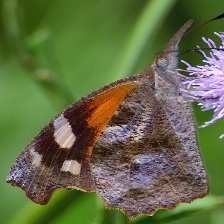
Species: AMERICAN SNOOT